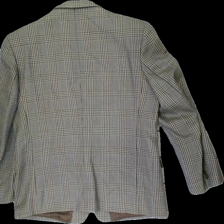
View: back
Type: Blazer
Category: Men
Brand: Not in the list
Brand text on label: tiklas
Colors: Brown, Red, Grey
Material: 85% wool 15% acrylic
Pattern: Checkered print
Cut: Regular
Season: All
Damage location: middle left
Price range: 50-100
Recommended usage: Reuse
Description: rutig kavaj